Rolleston Hall

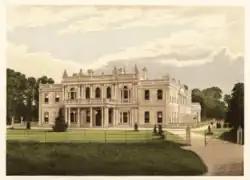
Rolleston Hall from "A series of picturesque views of seats of Noblemen and Gentlemen of Great Britain and Ireland", 1870

Rolleston Hall was a country house in Rolleston-on-Dove, Staffordshire. Originally built in the early 17th century for Sir Edward Mosley, it had been substantially renovated after a fire in 1871. It was the seat of the Mosley family until the house was demolished in 1928.